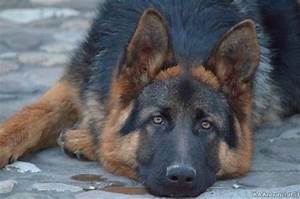
Label: cane